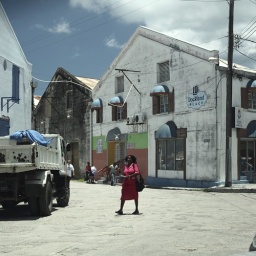
Lady in red crossing the road in the mid day heat